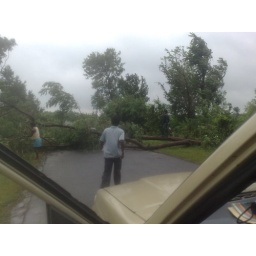
While on the way to Tenughat dam the road was blocked by a tree